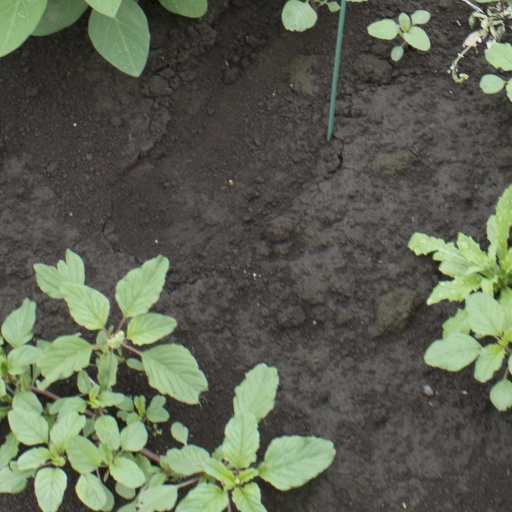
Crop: soybean